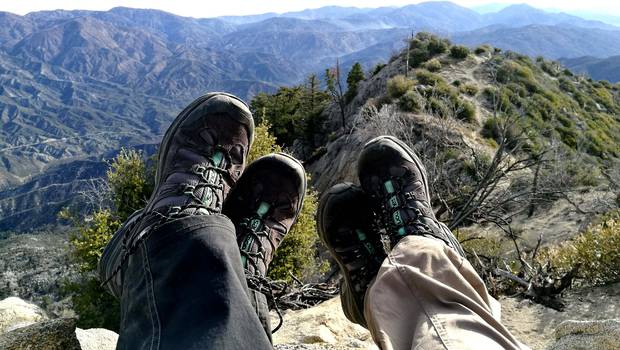
Label: No Watermark